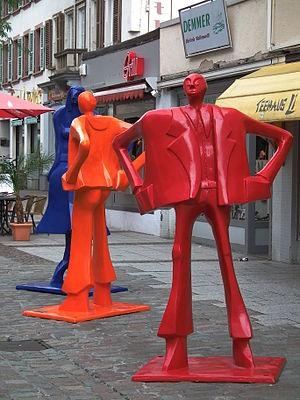
Kurt Laurenz Metzler, né le 26 janvier 1941 à Balgach, est un sculpteur suisse.